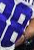
Number: 8